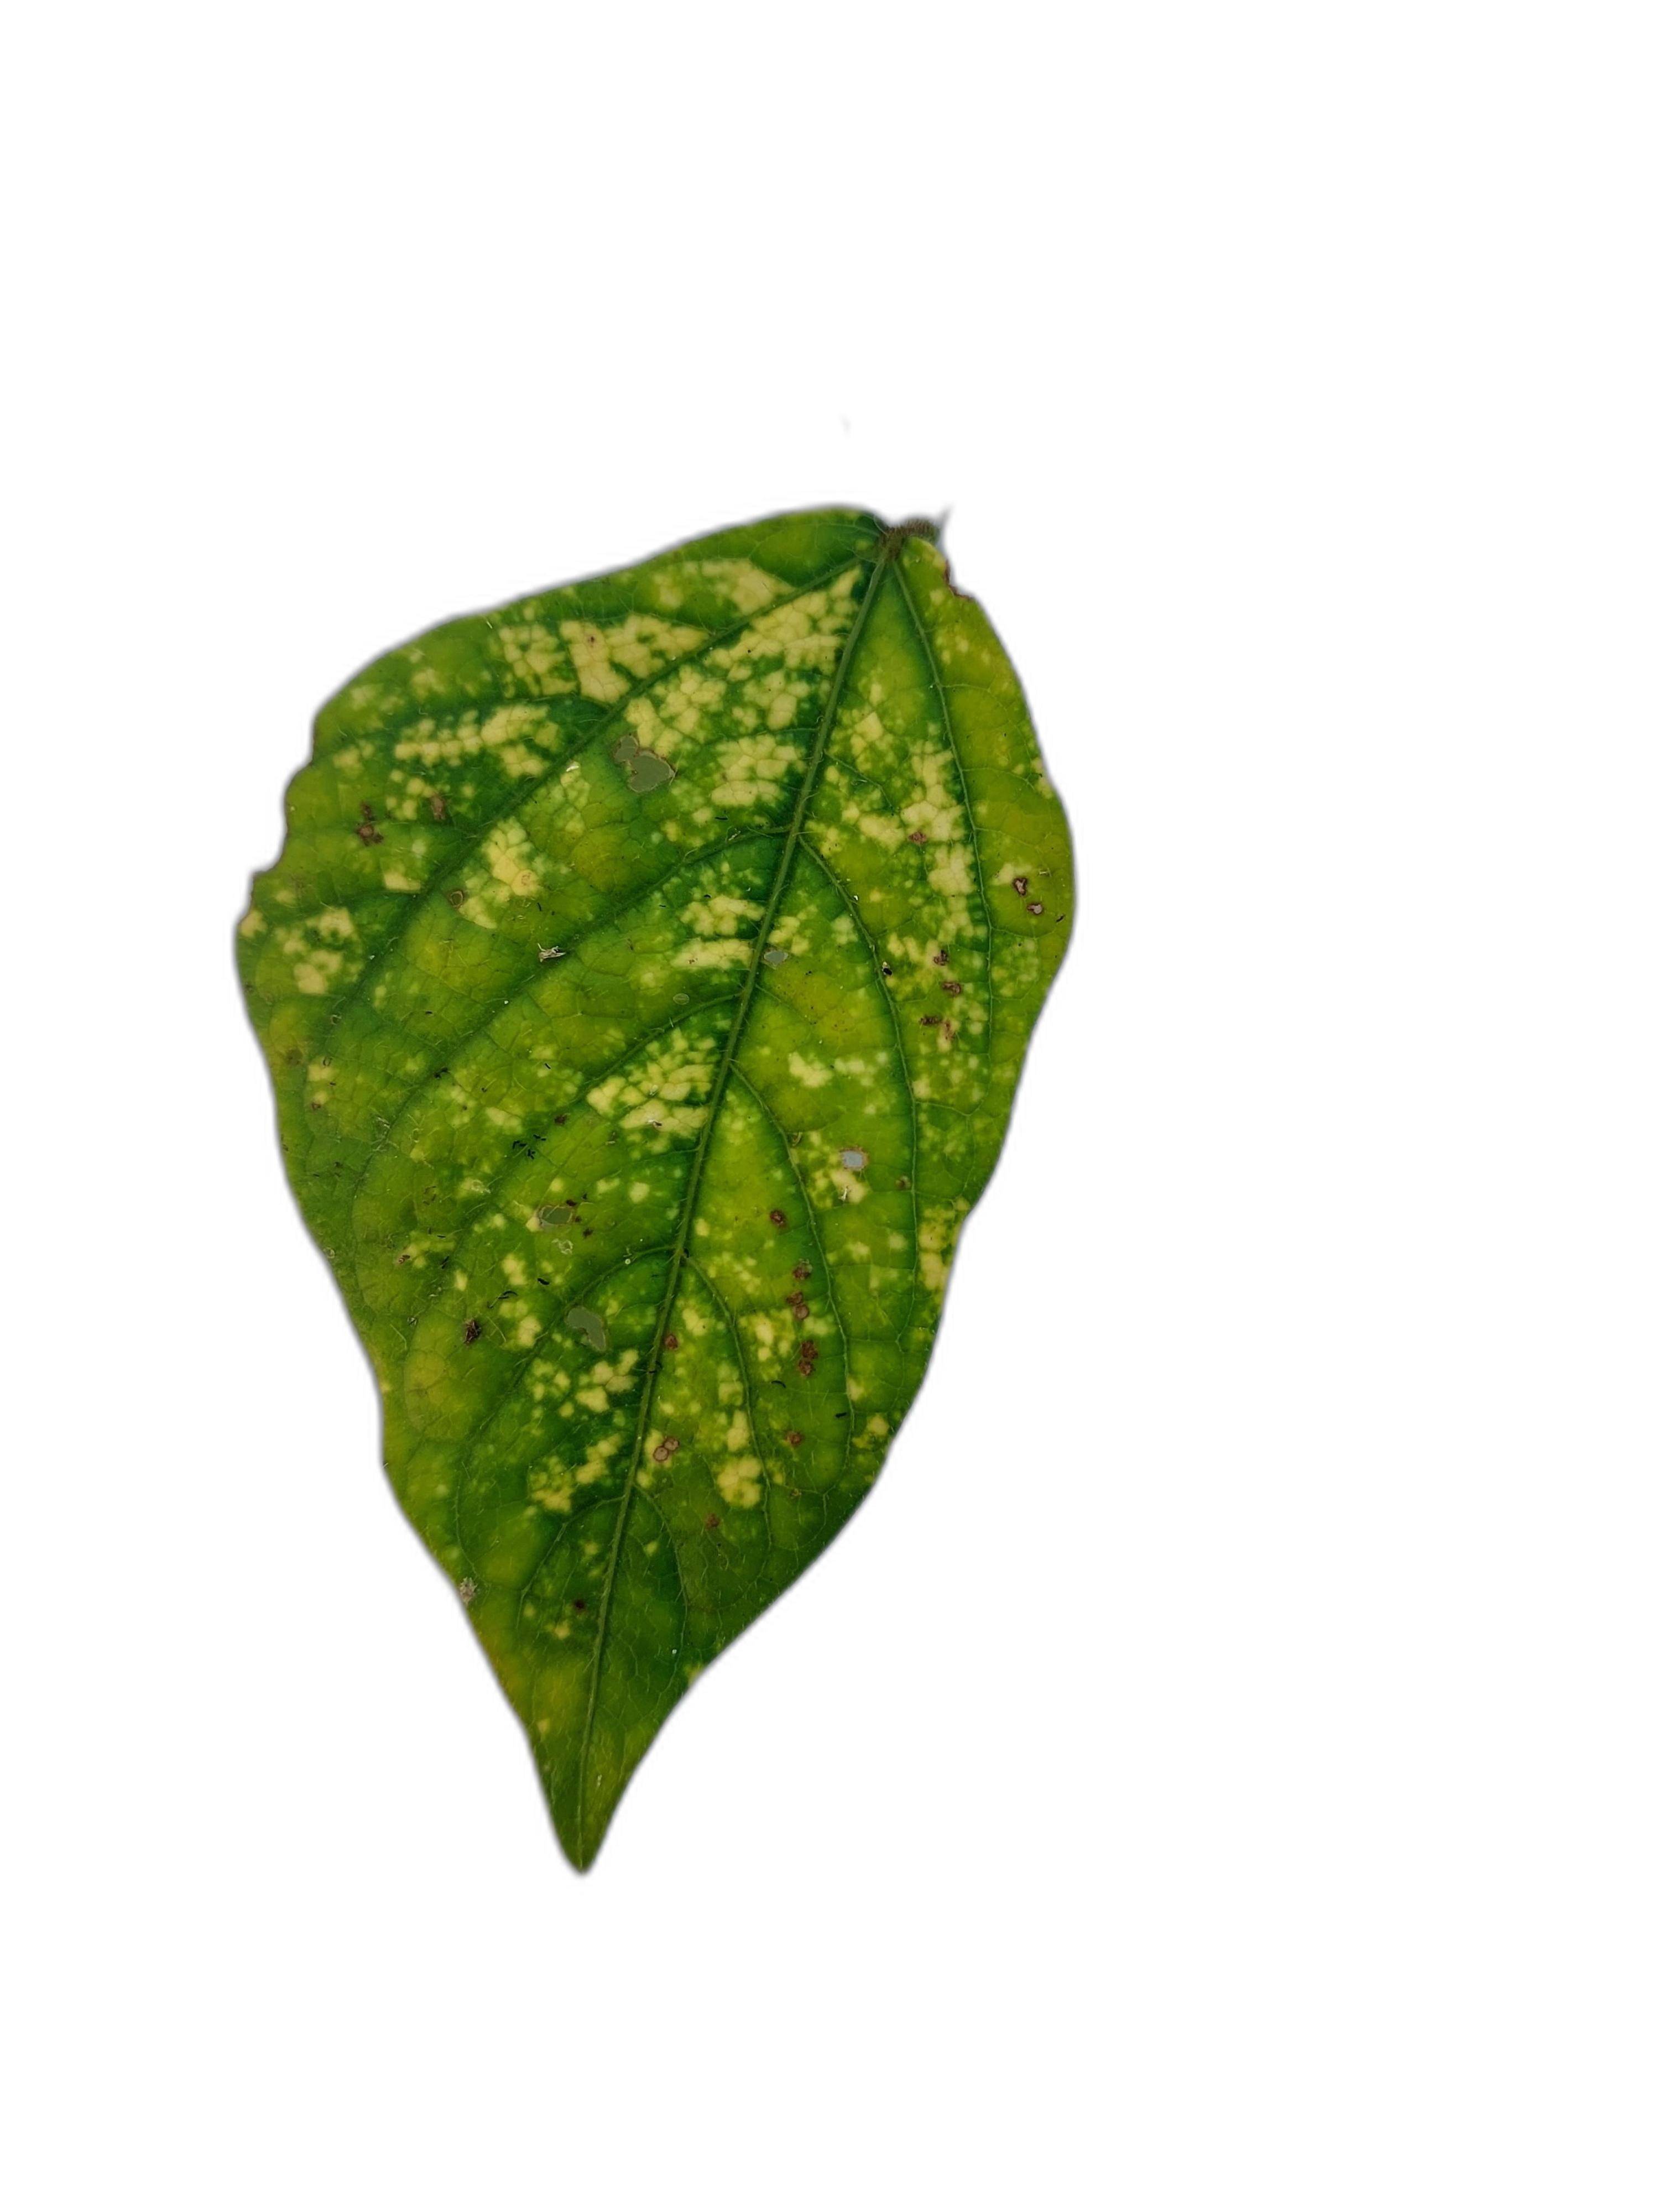
Label: Yellow Mosaic